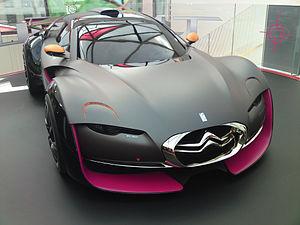
La Citroën Survolt ou DS Survolt est un prototype concept-car de voiture électrique du constructeur automobile français Citroën, présenté au salon international de l'automobile de Genève 2010.